Valle Crucis Abbey

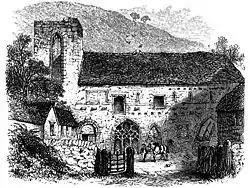
1875 drawing of the abbey by Alfred Rimmer

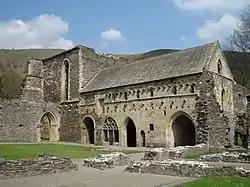
The chapterhouse in the east range; compare to the drawing by Rimmer over a century earlier

The location on which Valle Crucis was raised was originally established as a colony of twelve monks from Strata Marcella, an earlier abbey located on the western bank of the River Severn near Welshpool. A temporary wooden structure was replaced with stone structures of roughly faced rubble. The completed abbey is believed to have housed up to about sixty brethren, 20 choir monks and 40 lay-members who would have carried out the day-to-day duties including agricultural work. The numbers within the church fluctuated throughout its history and the monks and the abbey itself came under threat from various political and religious events. The abbey is believed to have been involved in the Welsh Wars of Edward I of England during the 13th century, and was supposedly damaged in the uprising led by Owain Glyndŵr. Numbers also fell after the Black Death ravaged Britain.